Leo Jogiches

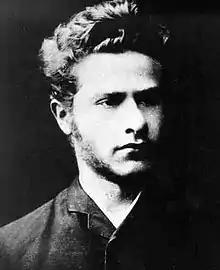
Jogiches as a young man, circa 1880s

As a young man of 18, Jogiches founded one of the earliest underground socialist study circles in Vilnius, its 1885 origin predating the foundation of the first mass international socialist organization in the Russian Empire by a dozen years. Using the first of many pseudonyms, Liofka (little Leo), Jogiches attained an almost legendary local status for his tenacious dedication to the anti-Tsarist cause. This commitment led to two arrests and short terms in jail, in both 1888 and 1889.